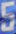
Number: 5